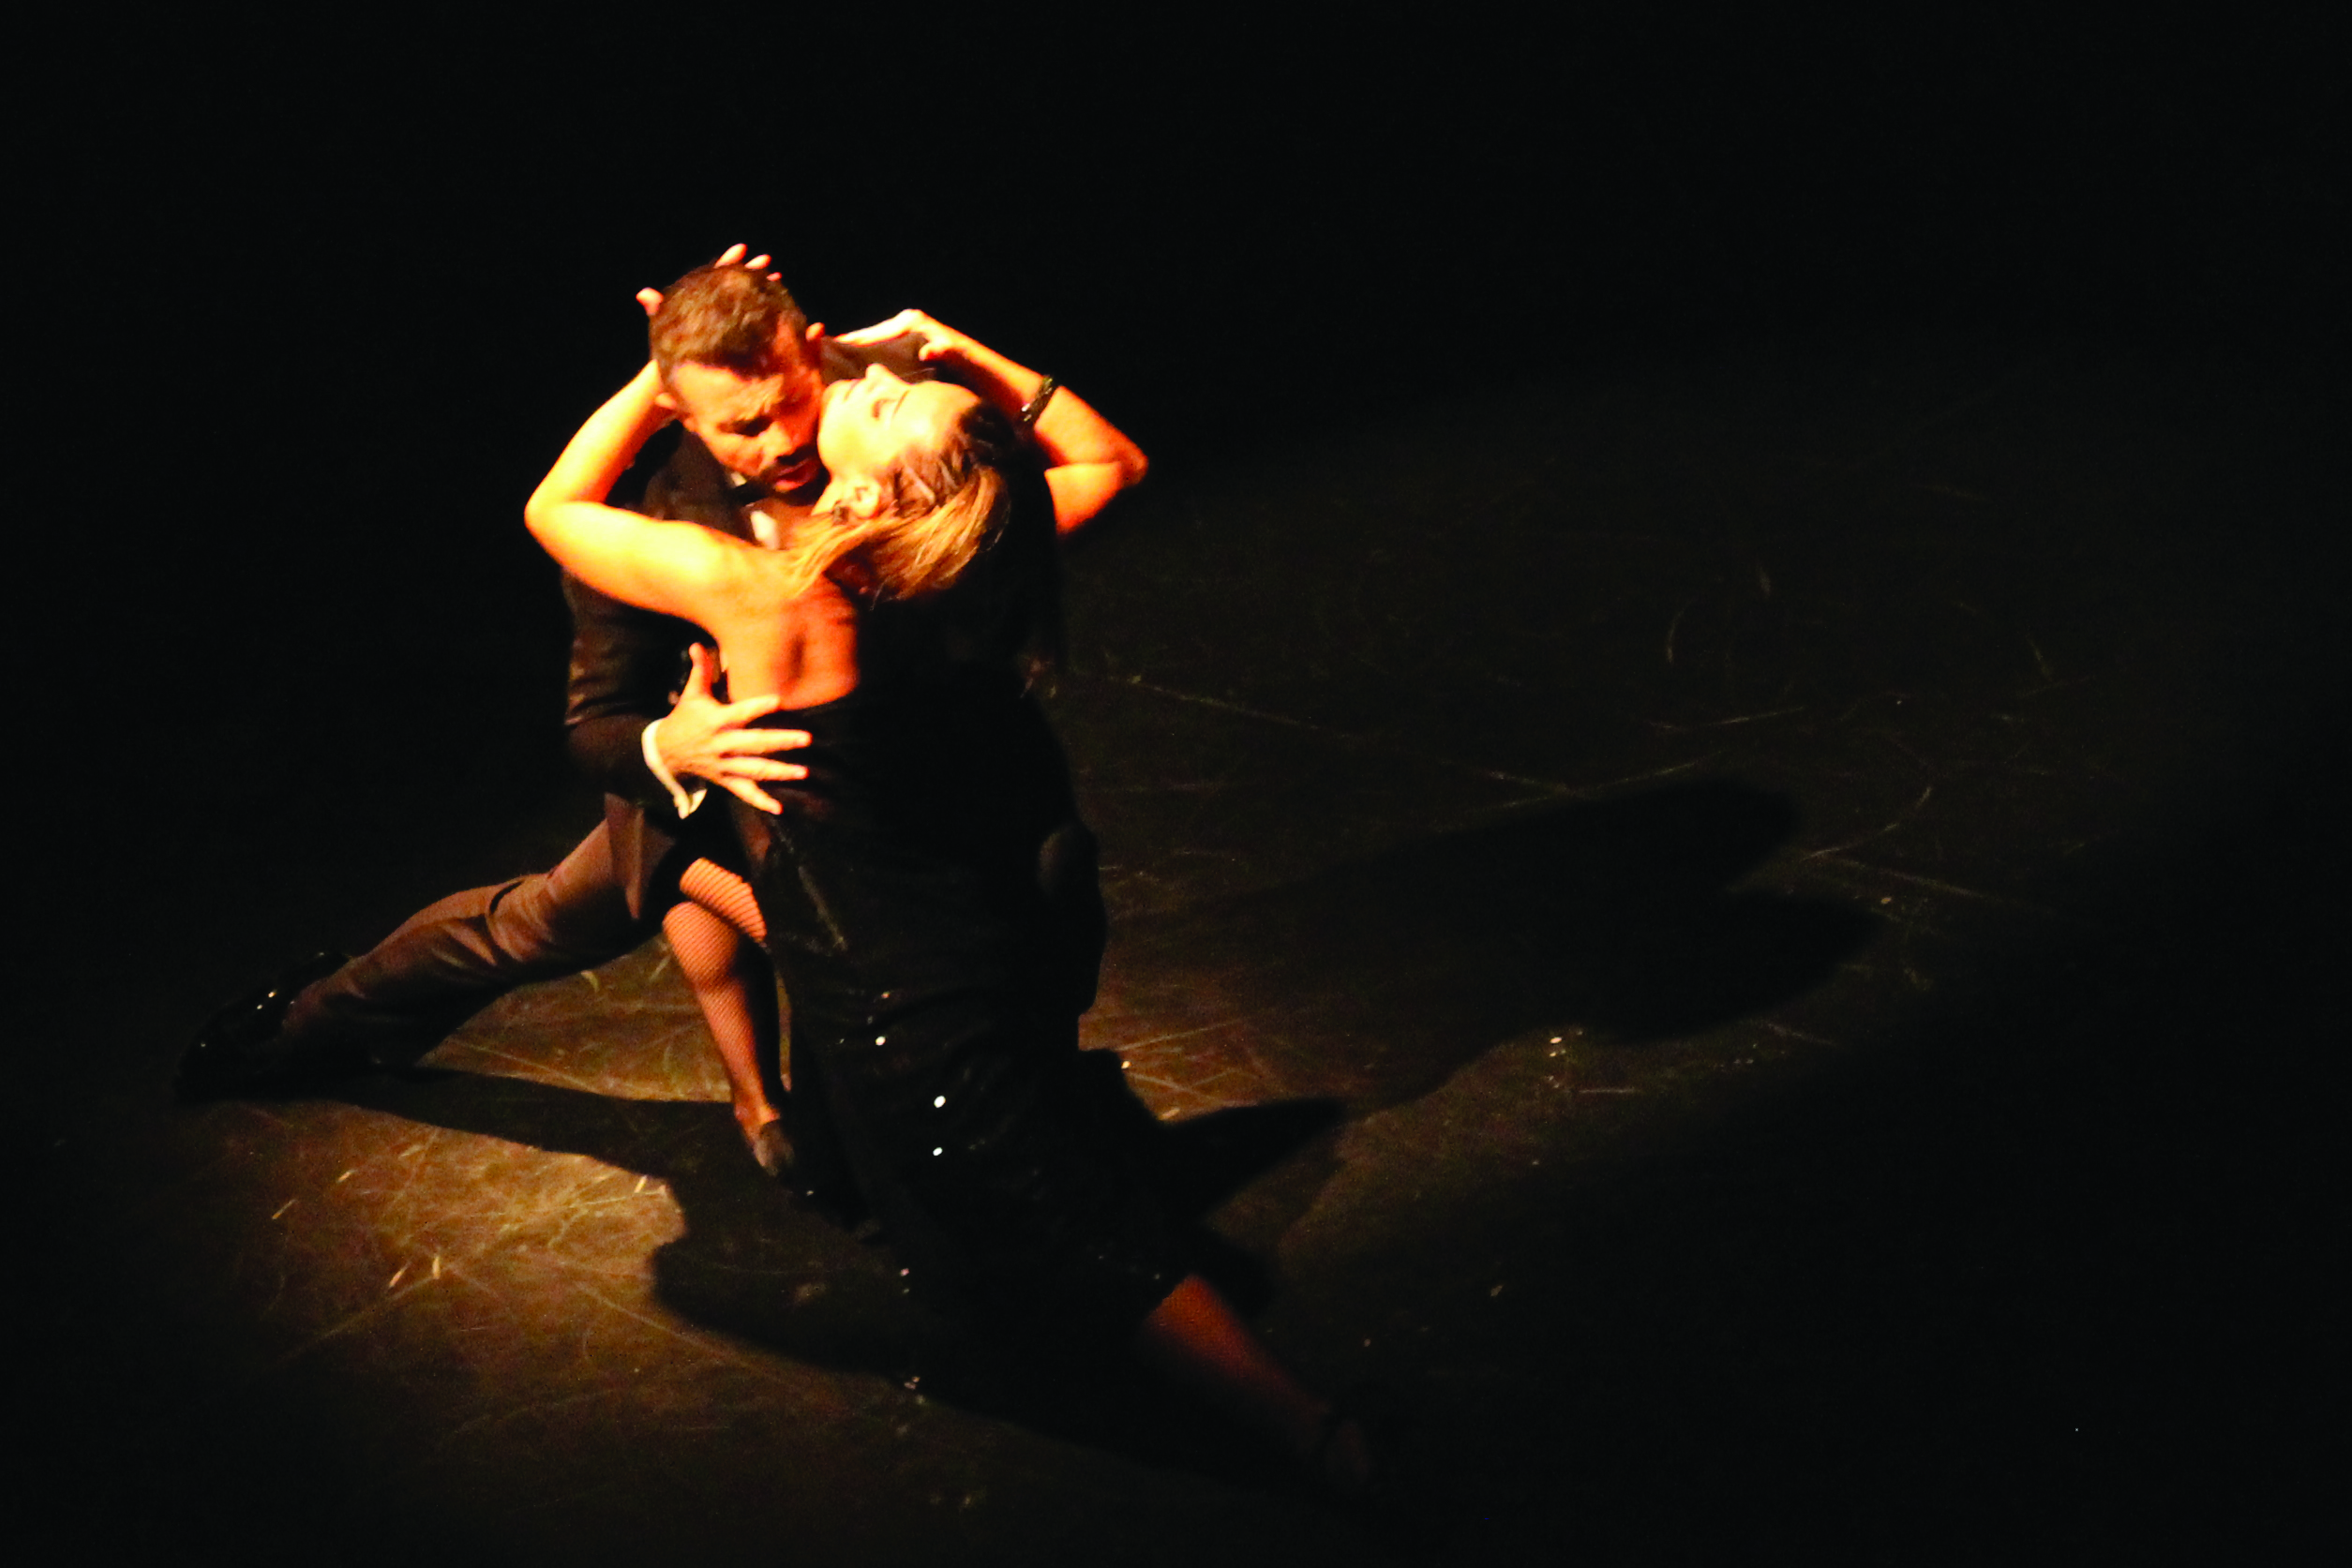
tango, performing arts, entertainment, dance, dancer, performance art, choreography, concert dance, modern dance, event, performance, latin dance, Salsa dance, team sport, scene, sports